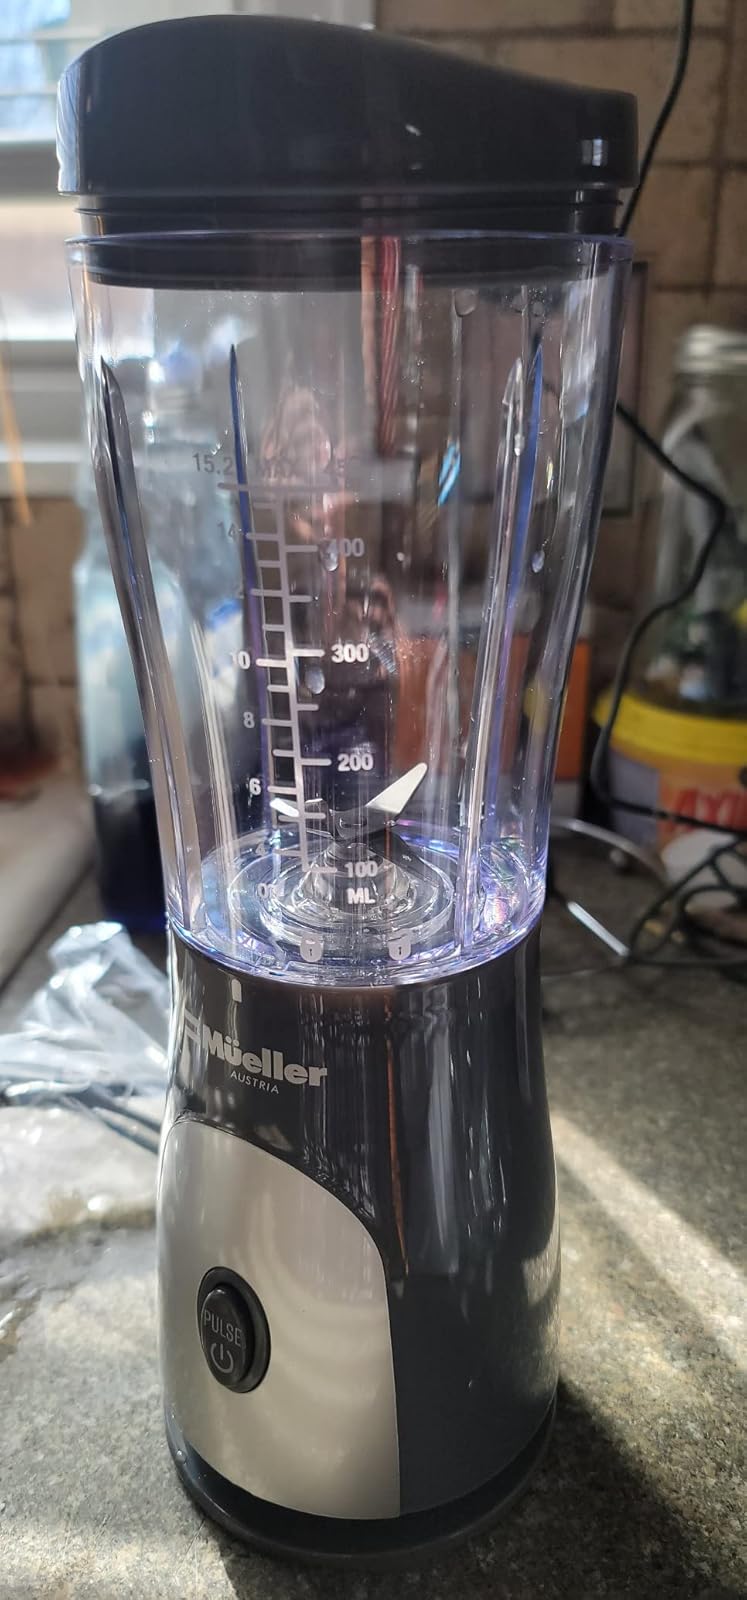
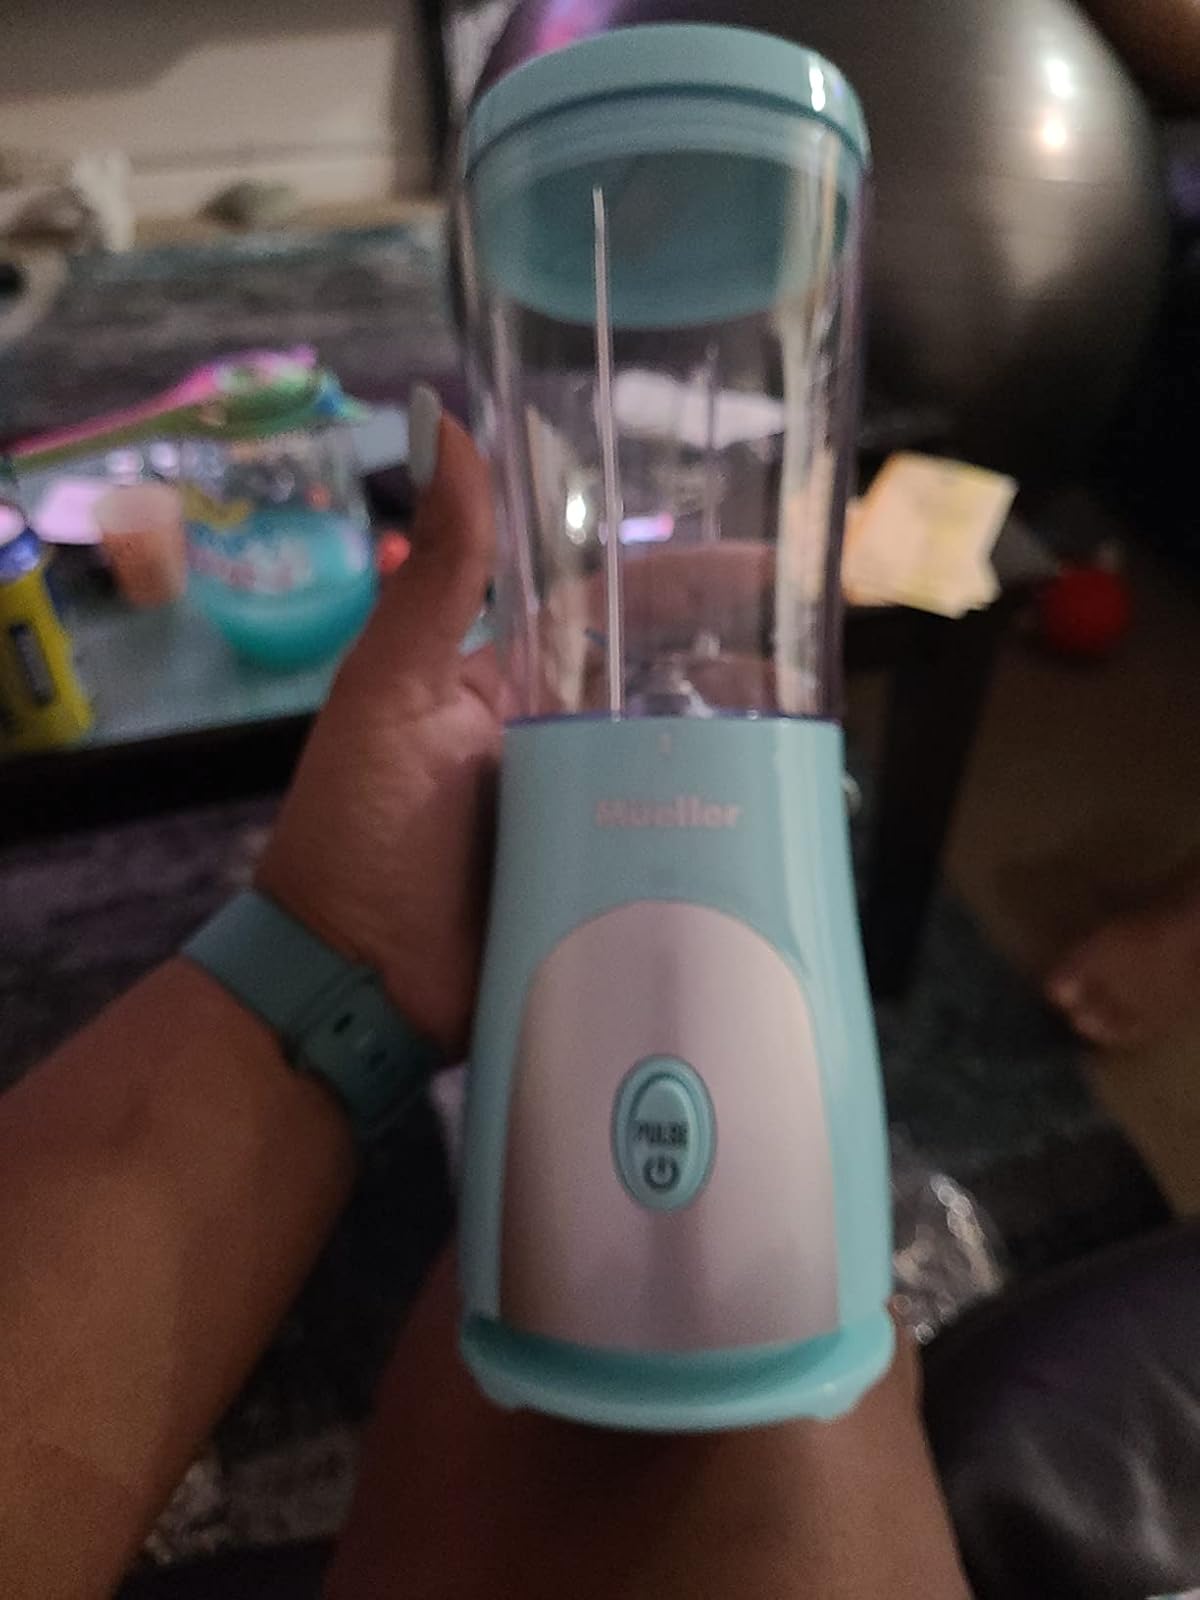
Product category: items_blender
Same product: no